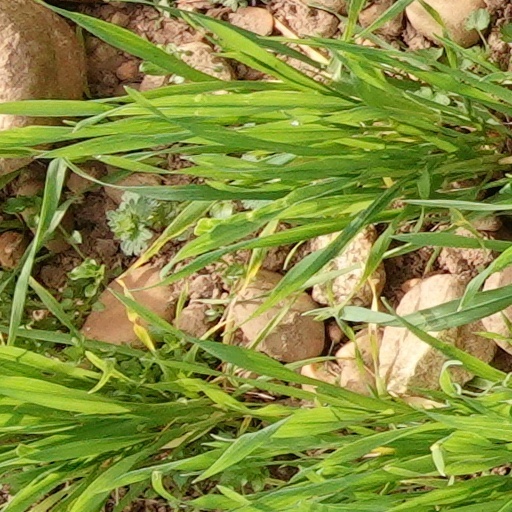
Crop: wheat